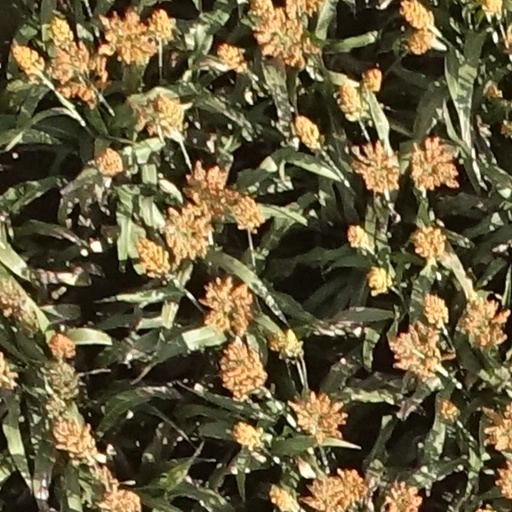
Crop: sorghum